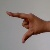
The image shows a hand gesture representing the letter 'Z' in Indian Sign Language.